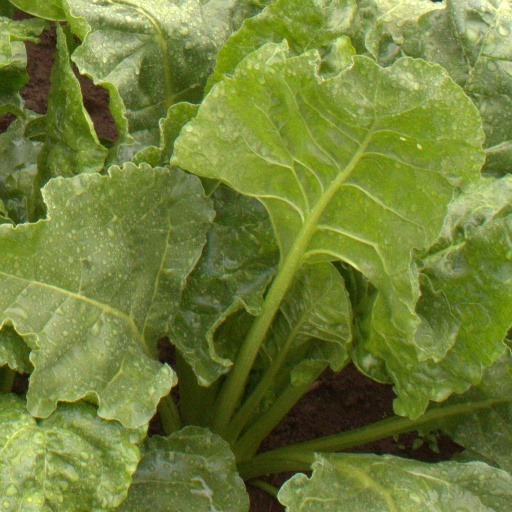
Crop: sugar beet